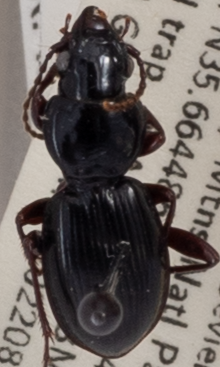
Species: Cyclotrachelus freitagi
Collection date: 2022-08-30
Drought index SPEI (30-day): -0.44
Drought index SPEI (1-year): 0.582
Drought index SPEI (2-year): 1.69